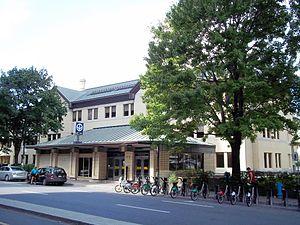
Collège Dawson, Montréal